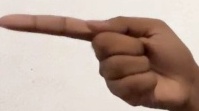
ASL sign: G